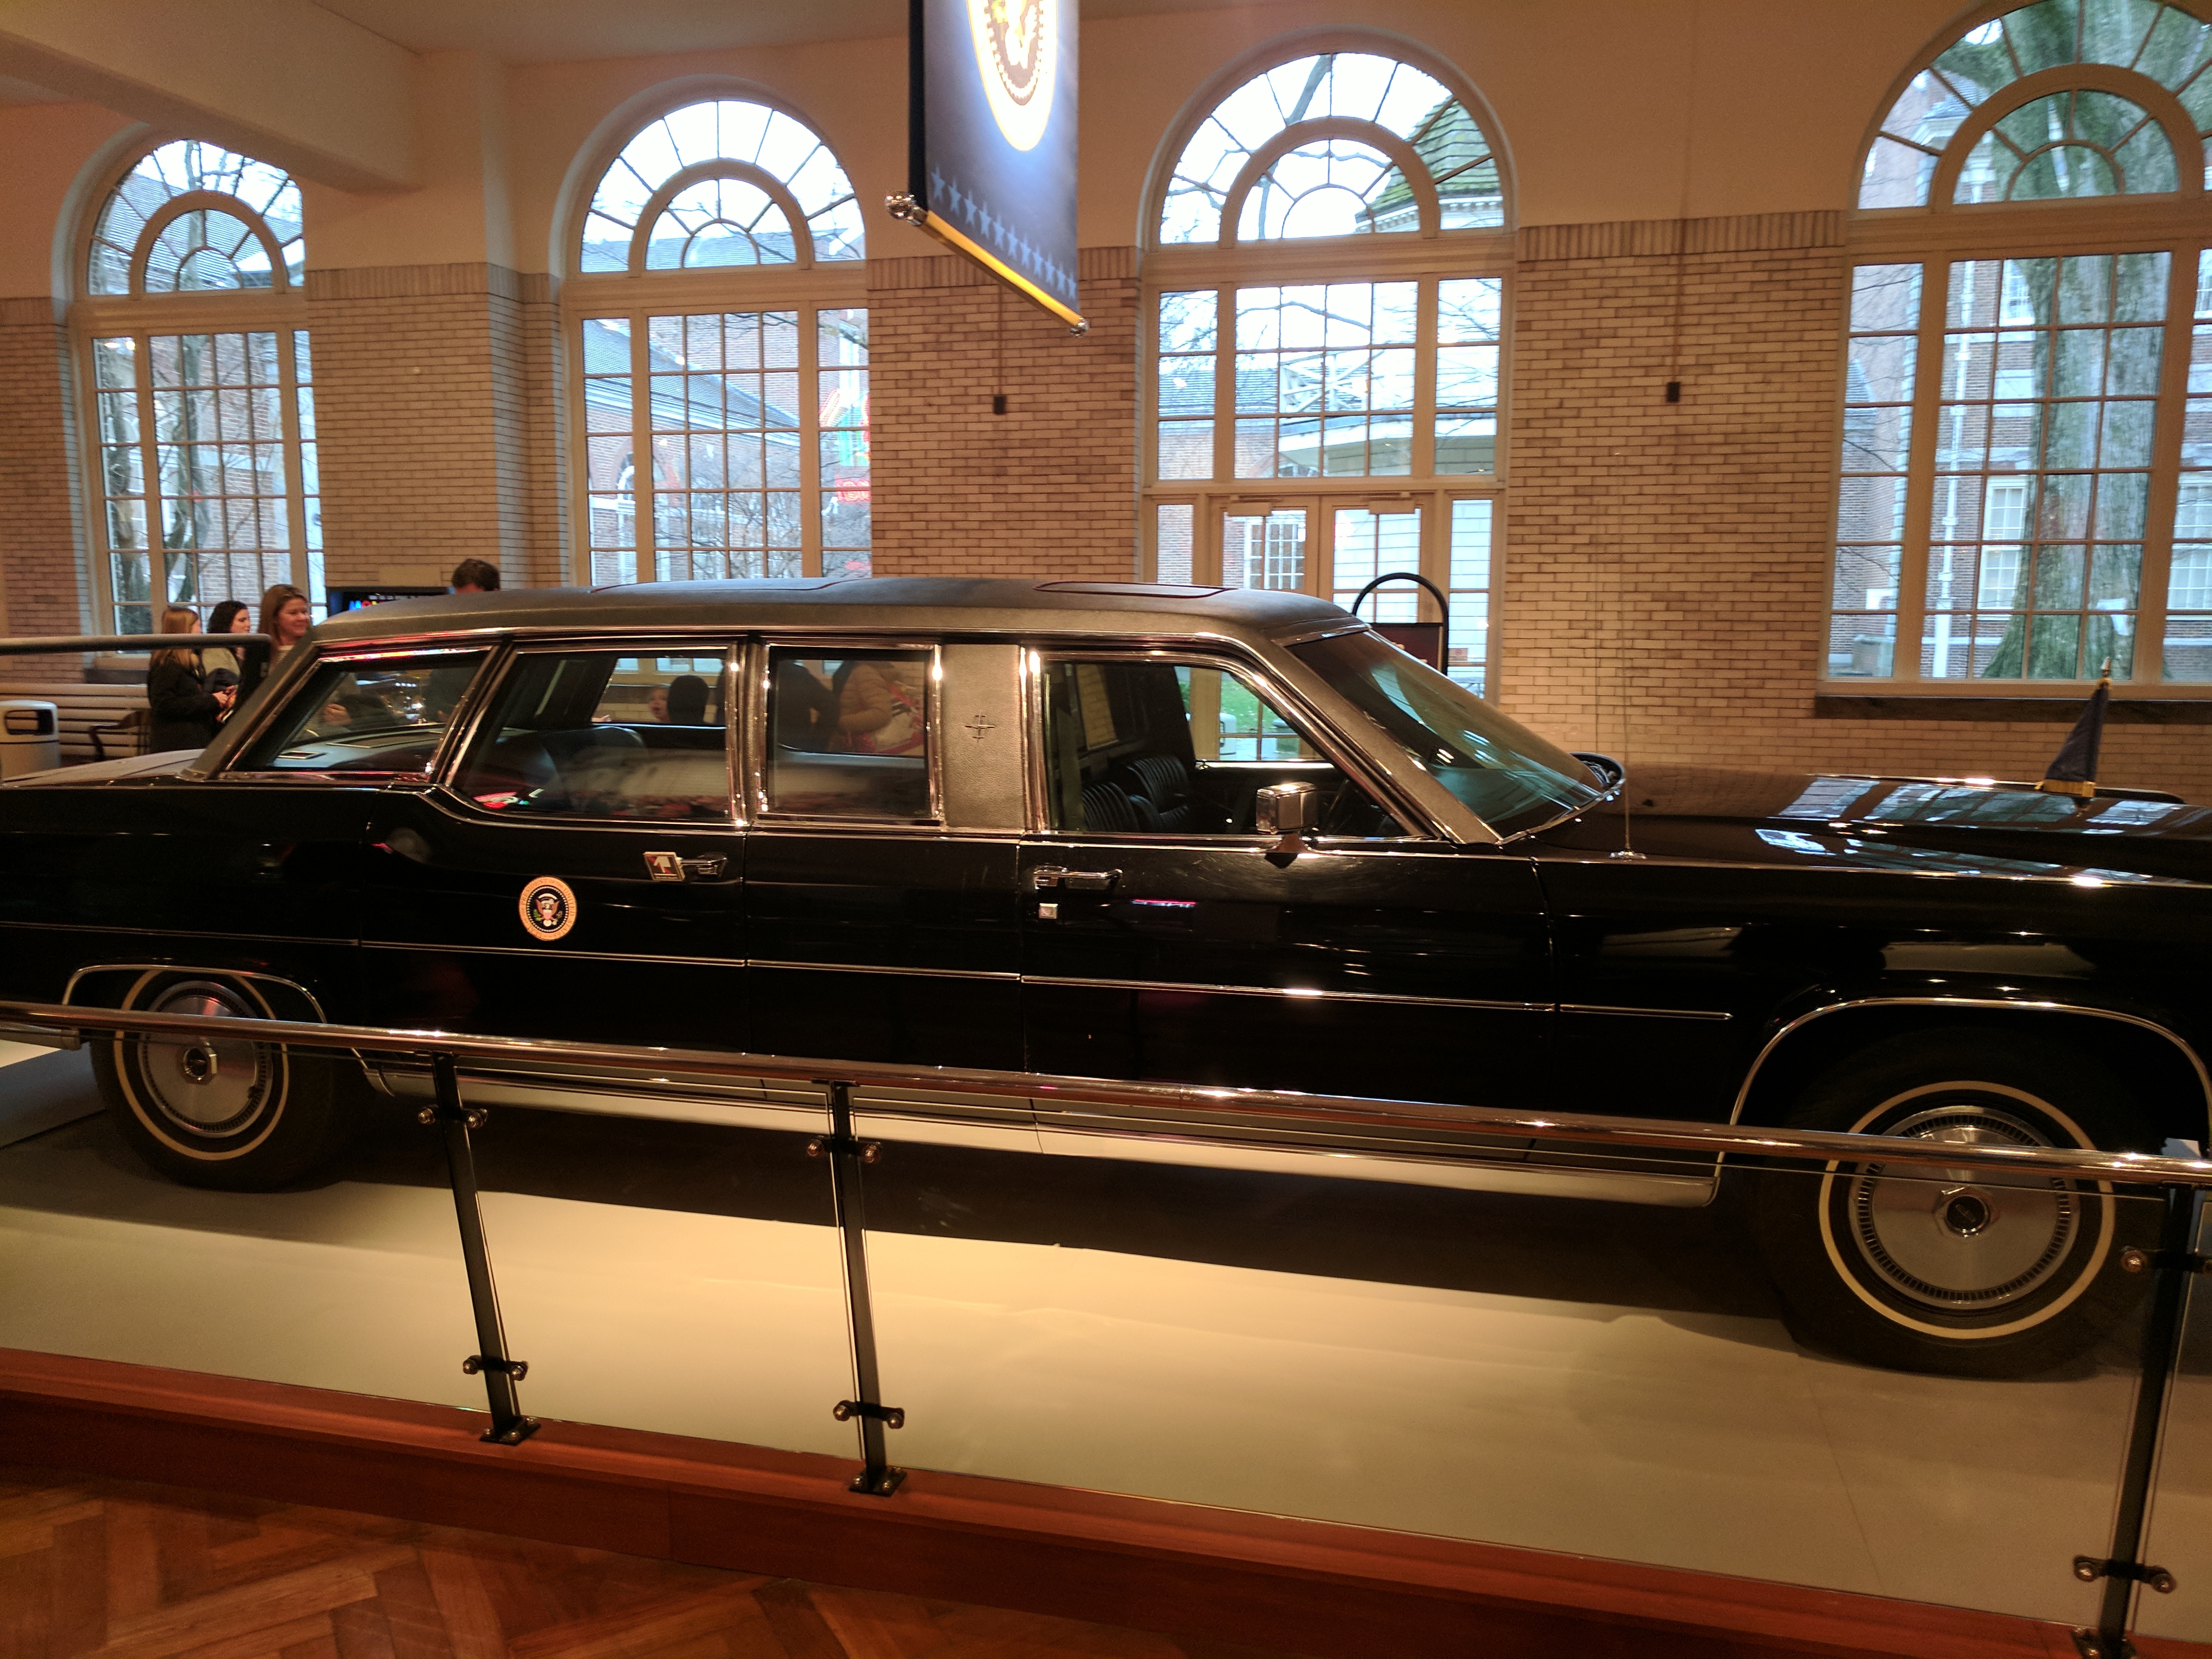
ford, museum, car, cars, auto, automobile, automobiles, machine, machines, vehicle, luxury vehicle, full size car, classic, classic car, automotive design, vintage car, sedan, antique car